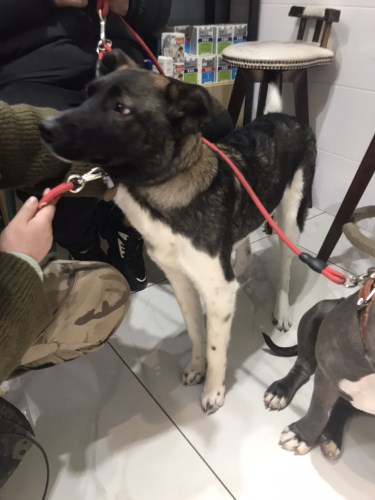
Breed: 3336-n000121-chinese_rural_dog